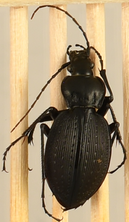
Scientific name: Carabus goryi
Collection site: Great Smoky Mountains National Park NEON (GRSM), plot GRSM_012